Pavia

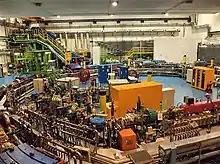
The synchrotron of the CNAO

The Centro per gli studi sulla tradizione manoscritta di autori moderni e contemporanei (Formerly the "Research Center on the Manuscript Tradition of Modern and Contemporary Authors", also known as the "Manuscript Center"), founded by Maria Corti in 1980, is responsible for the conservation and to the study of modern and contemporary archival and bibliographic heritage. The center, among the most important of its kind in Italy, preserves collections of documentary material (manuscripts, typescripts, letters, first editions, libraries, photographs, drawings, furnishings, paintings and other objects) relating to writers, intellectuals, publishers, artists and scientists of the past two centuries. Among the archival collections preserved we remember those of Alberto Arbasino, Riccardo Bacchelli, Romano Bilenchi, Emilio De Marchi, Ennio Flaiano, Alfonso Gatto, Tonino Guerra, Claudio Magris, Luigi Meneghello, Eugenio Montale, Indro Montanelli, Salvatore Quasimodo, Mario Rigoni Stern, Amelia Rosselli, Umberto Saba and Roberto Sanesi.